Tiburon, California

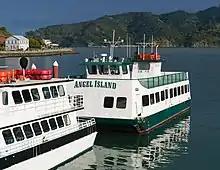
Tiburon is the nearest mainland point to Angel Island and a regular ferry service from the Tiburon Ferry Terminal connects to the island.

Controversies surrounding development are significant public policy issues facing the town; this condition has endured for at least three decades.